Madeline Winkler-Betzendahl

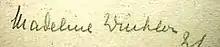

Born in Berlin, Winkler was the daughter of a British mother and a German father. The doctor's daughter initially studied painting in Berlin and Paris. After the NS policy began to take action against so-called "degenerate art", however, she no longer saw a future in it and began, initially as an autodidact, to take photographs. This was followed by training as a photojournalist at the Verein der Deutschen Presse in Berlin; Winkler passed her exams in 1942. As a photographer, she concentrated on "non-political" theatre photography. She became known through pictures of a "Clavigo" production with Will Quadflieg in the leading role. She then became the Schiller Theatre's in-house photographer, but occasionally worked for other theatres in Berlin. During World War II she married the naval officer Rudolf Betzendahl (1892–1978). She fled to southern Germany before the effects of the bombing war. While her archive was lost, she was able to save two Leica cameras and began working again in Stuttgart shooting fashion for the "Deutsche Illustrierte" before becoming the house photographer at the Stuttgart Chamber Theatre. From 1948 to 1982 she had a permanent contract with the Staatstheater Stuttgart. In addition to actors, she often portrayed writers; among other things, she documented Thomas Mann's visit to Stuttgart in 1955. The "Stuttgarter Zeitung" employed Winkler-Betzendahl as a theatre photographer from 1960. Many of her pictures were published in "Theater heute". The Süddeutscher Rundfunk broadcast "It Remembers: Madeline Winkler-Betzendahl" in 1986: